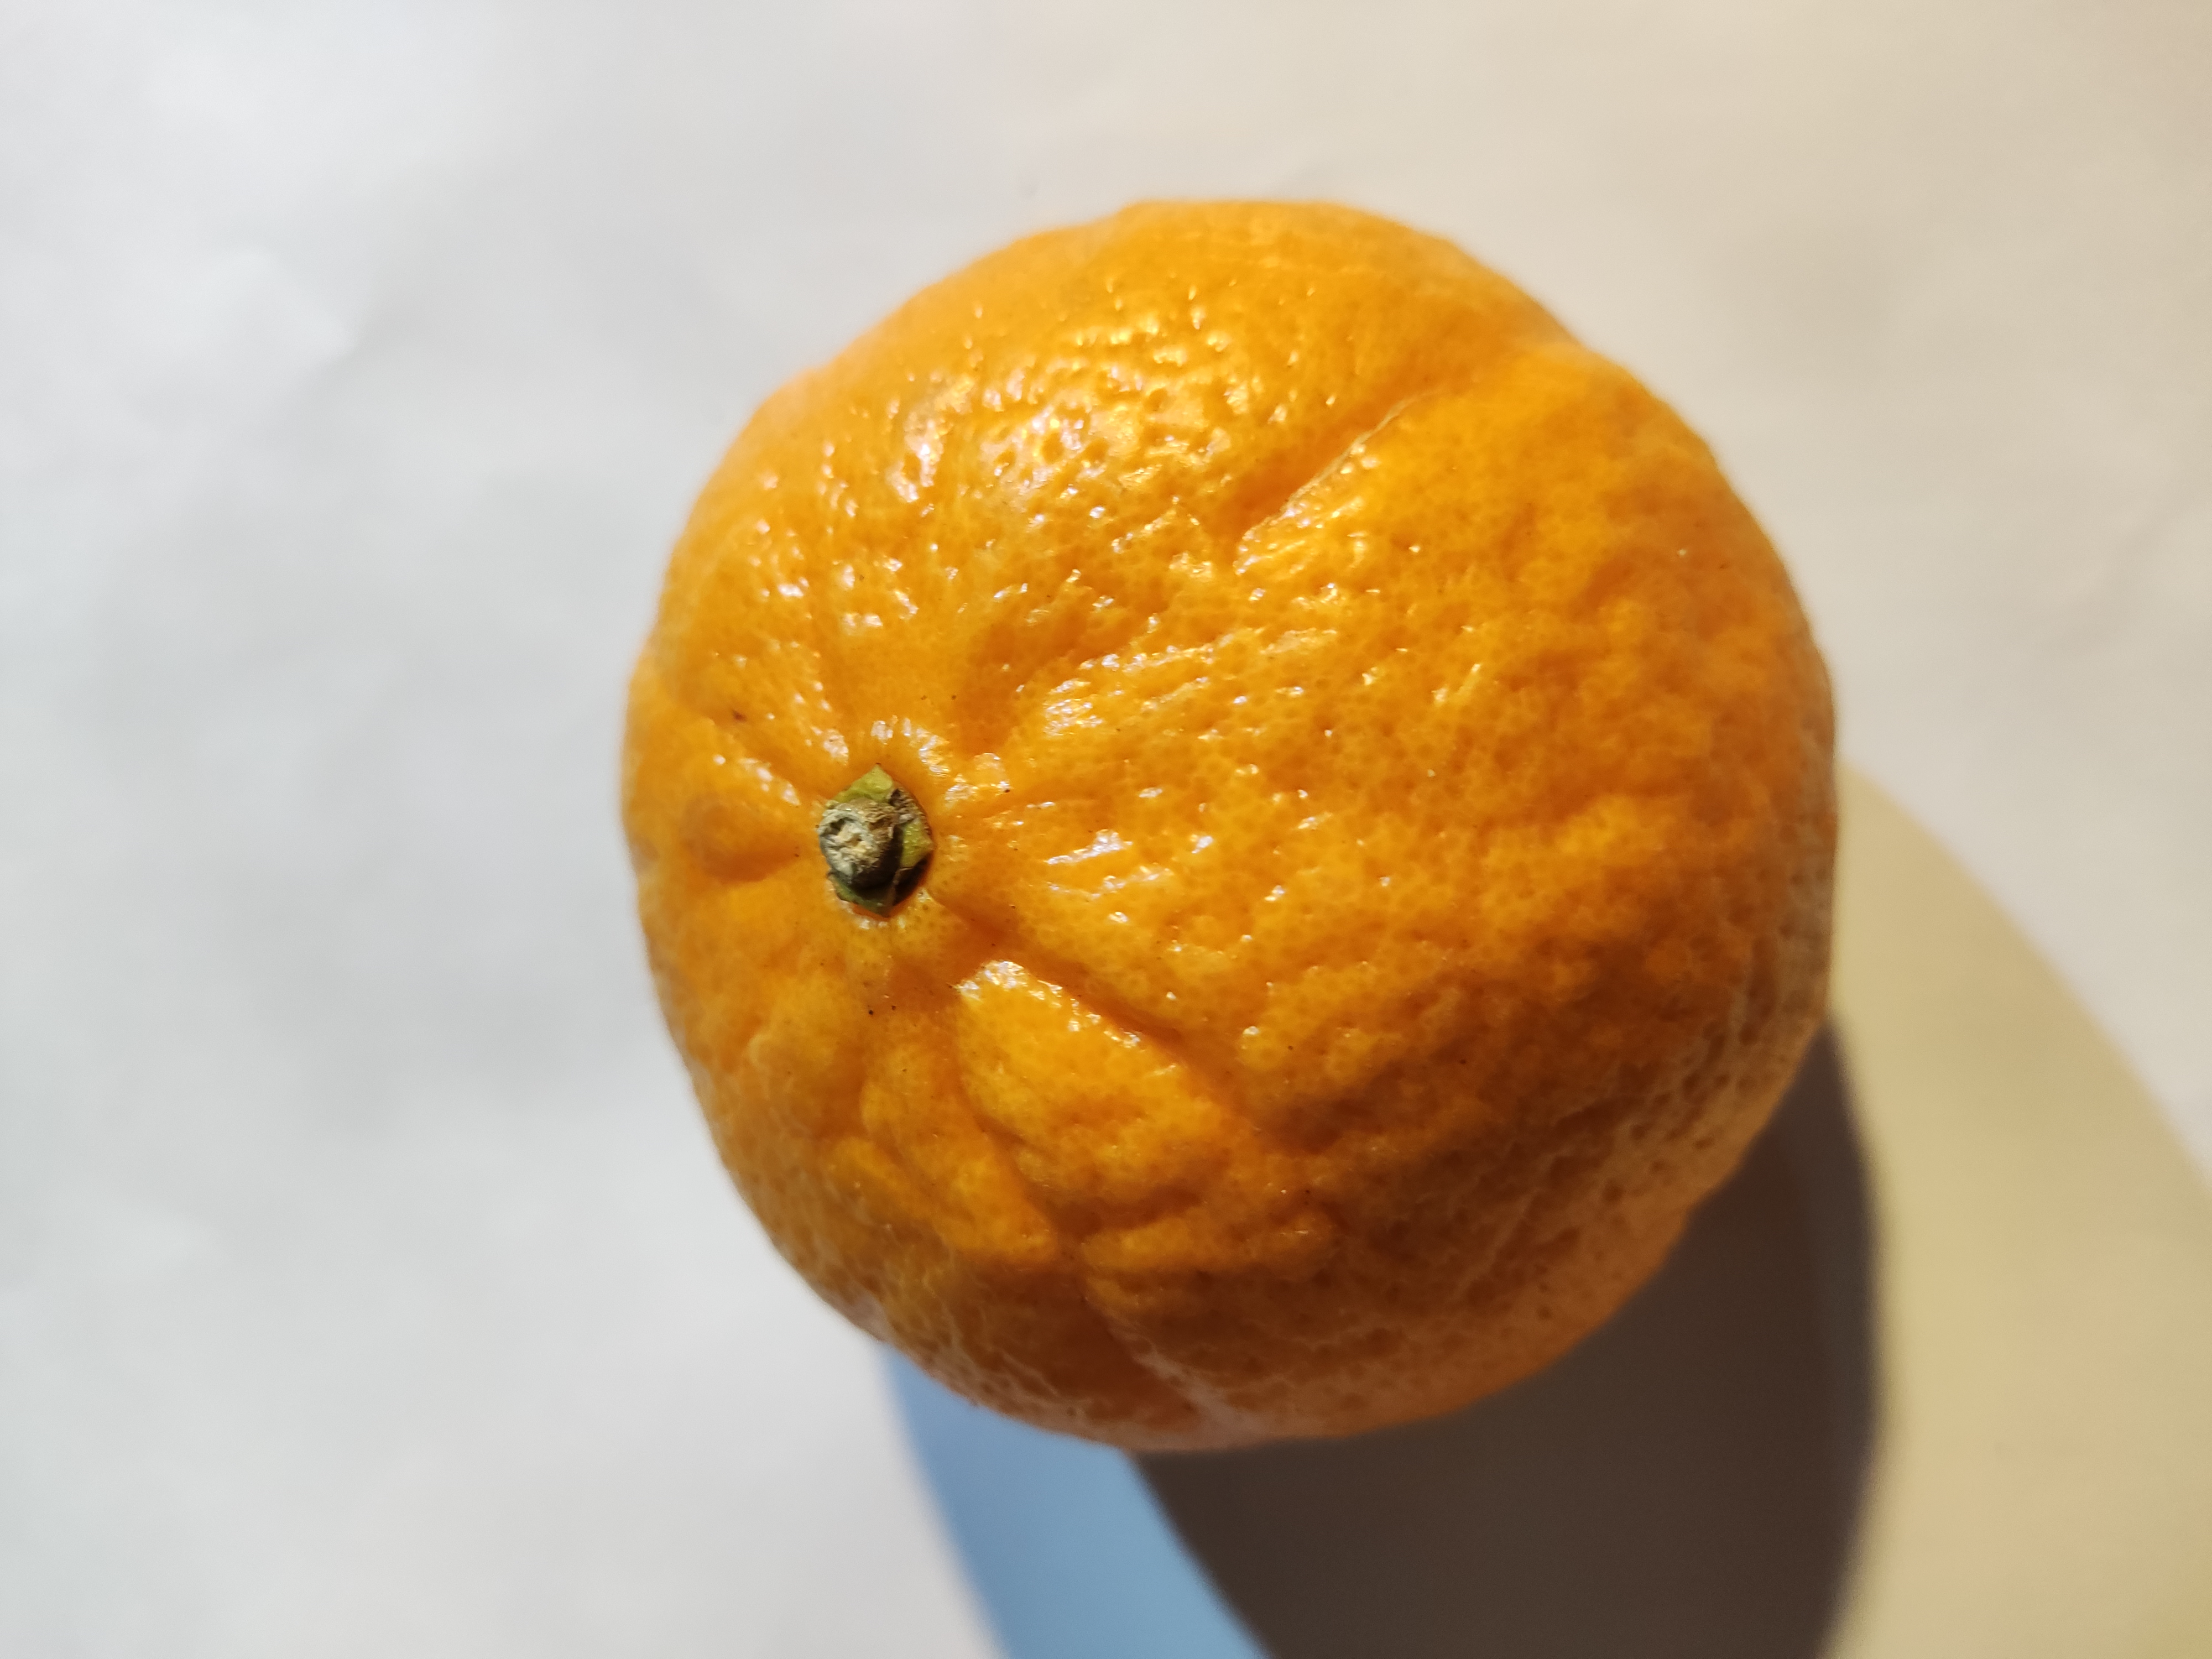
Fruit: orange
Condition: fresh